Water Avenue Bridge

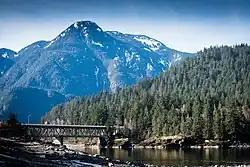

The Water Avenue Bridge, officially known as the Bill Hartley Fraser-Hope Bridge, is a steel Howe truss bridge spanning the Fraser River in the Fraser Valley region of southwestern British Columbia. Linking Hope with the northwest shore, the two-lane bridge carries BC Highway 1 on an upper deck.